Carroll Borland

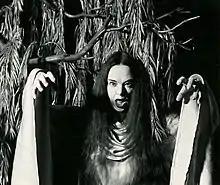
Borland in 1966 recreating her appearance in "Mark of the Vampire"

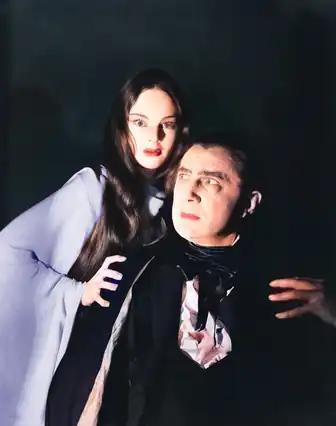
Colorized publicity shot taken with Bela Lugosi on the set of "Mark of the Vampire" (MGM, 1935)

Carroll Borland (February 25, 1914 – February 3, 1994) better known by the stage-spelling Carol Borland, was an American professor, writer, and actress. She is best known for having portrayed Luna, the daughter of Bela Lugosi's character, Count Mora, in "Mark of the Vampire", and for creating the iconic look of the female vampire with her waist-length dark hair and Adrian-designed shroud in this film.